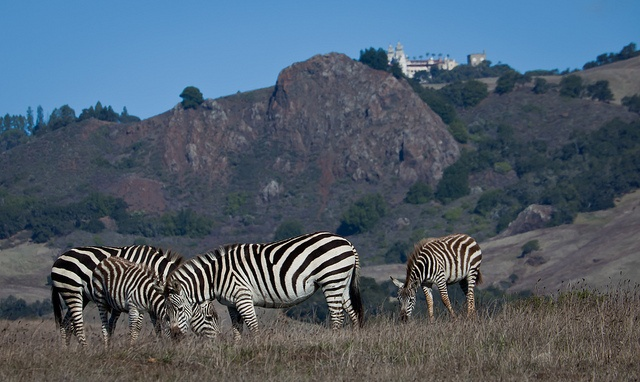
A herd of zebra grazing on a grass covered field.
Four zebras grazing on a field of dry grass
 A small herd of zebras grazing in front of a distant castle.
a field full of zerbras that are in some tall grass
A group of zebras grazing in the grass.